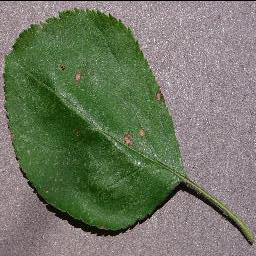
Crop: apple
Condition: black_rot